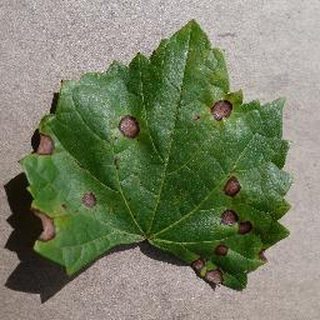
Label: grape_black_rot